Kate Ryan

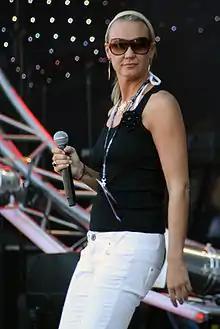
Ryan performing in Szczecin, Poland in 2007

Kate Ryan (born Katrien Verbeeck, 22 July 1980) is a Belgian singer and songwriter, and the winner of a World Music Award. She began her singing career in 2001 and later found fame with a string of dance hits. These included covers, mostly of Mylène Farmer and France Gall, such as "Désenchantée", "Libertine", and "Ella, elle l'a", and Desireless' "Voyage Voyage", as well as new material. Ryan represented Belgium in the Eurovision Song Contest 2006 with "Je t'adore" coming in 12th place in the semi-final.